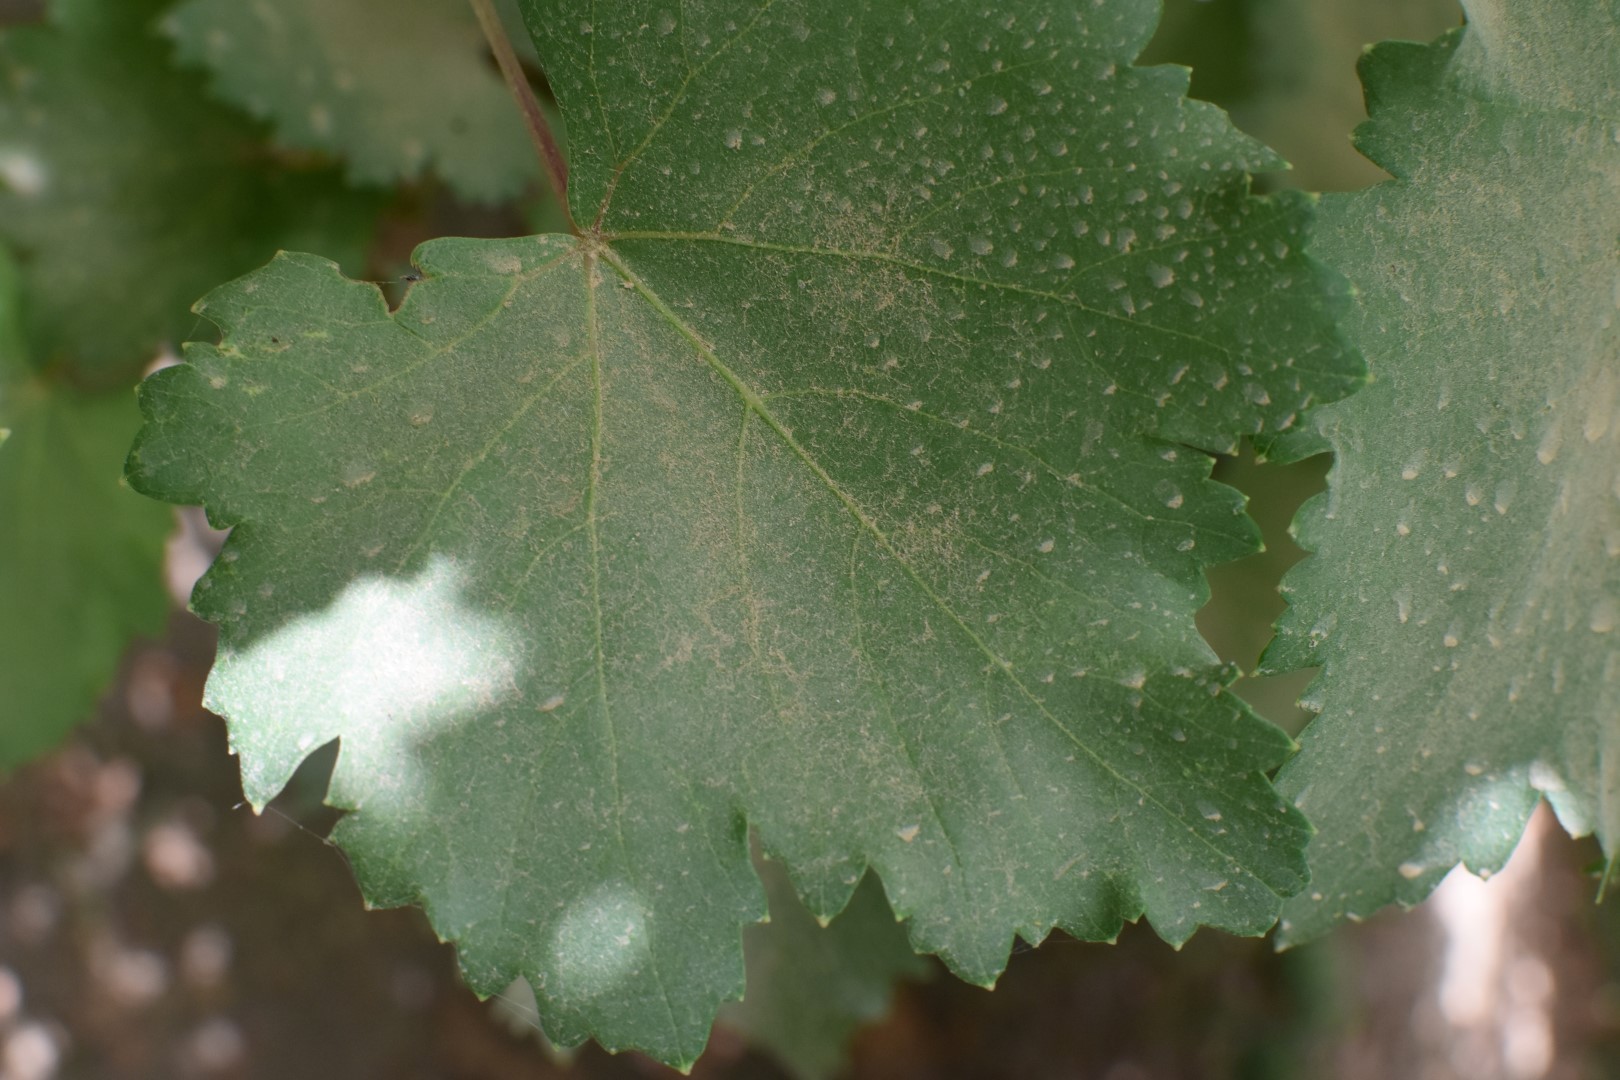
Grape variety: Riasi